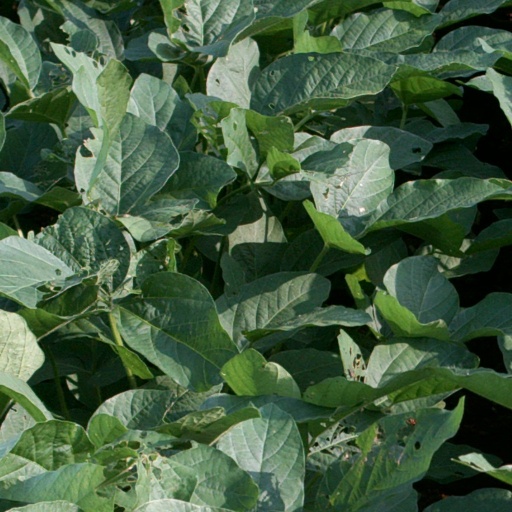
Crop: soybean